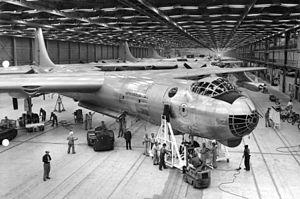
Le Convair B-36 Peacemaker est un bombardier stratégique lourd à long rayon d'action utilisé par l'United States Air Force entre 1949 et 1959. Le B-36 est conçu et développé dans les années 1940 par la Consolidated Aircraft Corporation, qui fusionnera avec Vultee pour donner Convair. Avec une envergure de plus de 70 mètres et une masse maximale au décollage de plus de 140 tonnes pour les premières versions, le B-36 est le plus grand avion à moteurs à pistons à avoir été produit en série. C'est le premier bombardier conçu spécialement pour emporter des bombes nucléaires ; la grande taille de sa soute lui permet d'emporter tous les types de bombes de l'arsenal américain sans avoir à subir de modifications. Avec un rayon d'action de 6 400 km et une capacité d'emport de 32 500 kg, le B-36 est le premier véritable bombardier intercontinental.